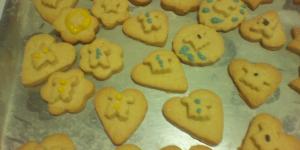
galletas de avena y mantequilla